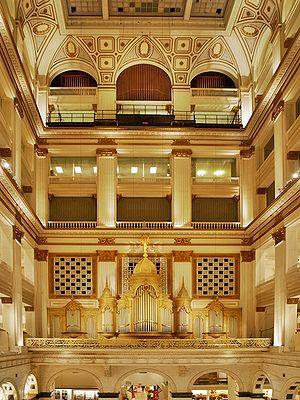
Le Wanamaker Grand Court Organ est un orgue géant installé dans le grand magasin Macy's à Philadelphie, dans l'État de Pennsylvanie aux États-Unis.
Dans le lexique de l'orgue, le terme expression désigne le système conçu pour faire varier le volume sonore produit par l'instrument. Plus généralement l'expression d'un instrument de musique représente la marge de manœuvre offerte au musicien pour modifier les sons qu'il produit.
Le lexique de l'orgue présente les termes et expressions en usage dans le monde de l'orgue : éléments de l'instruments, termes techniques de la facture d'orgue, jeux les plus typiques.
L'orgue est un instrument à vent multiforme dont la caractéristique est de produire les sons à l’aide d’ensembles de tuyaux sonores accordés suivant une gamme définie et alimentés par une soufflerie. L'orgue est joué majoritairement à l’aide d’un ou plusieurs claviers et le plus souvent aussi d’un pédalier.